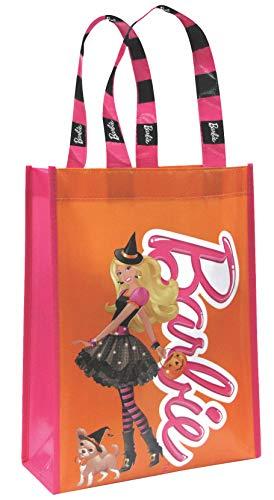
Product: Barbie Trick or Treat Bag
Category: Clothing, Shoes & Jewelry | Costumes & Accessories | Kids & Baby | Girls | Accessories
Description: Barbie Trick-or-Treat bag.
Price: $10.90